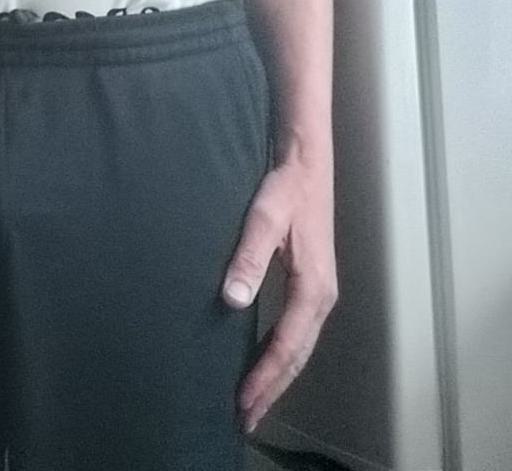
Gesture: no_gesture